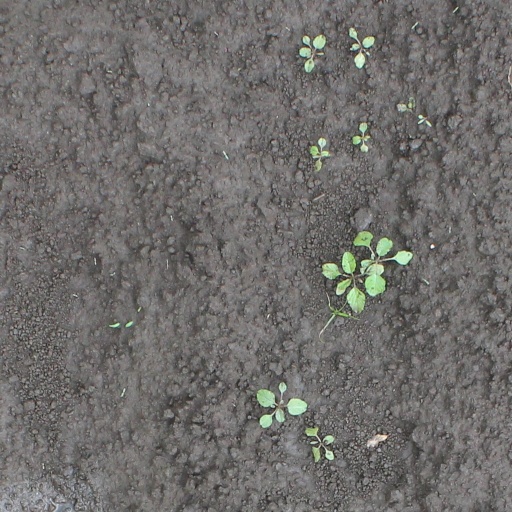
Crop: soybean